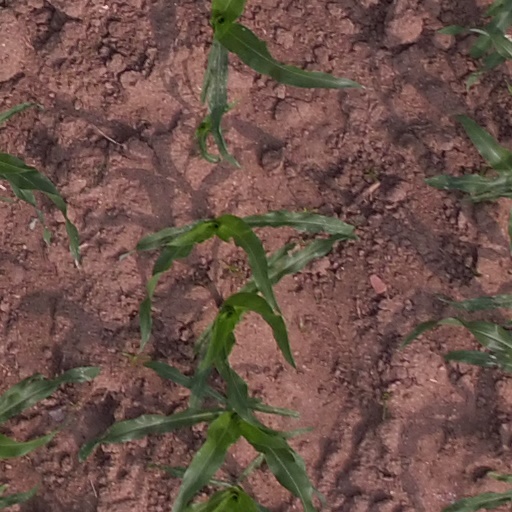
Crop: maize; corn